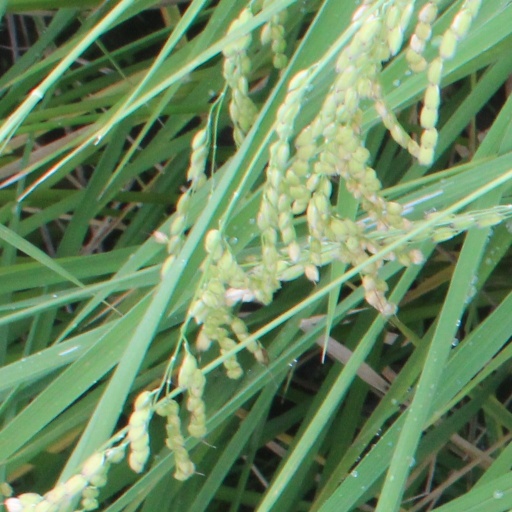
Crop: rice